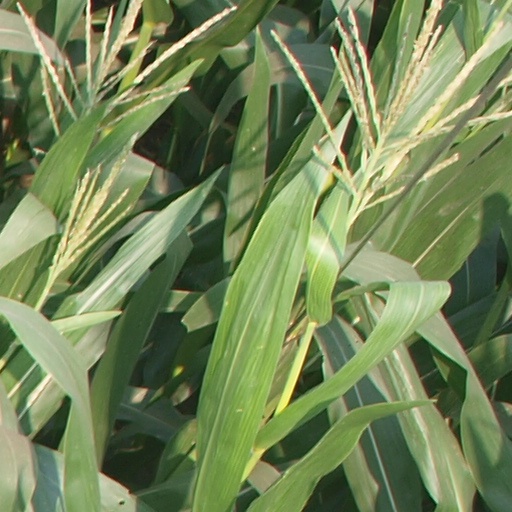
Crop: maize; corn